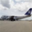
Label: airplane